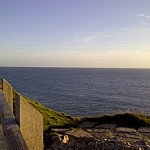
Scene: Outdoor